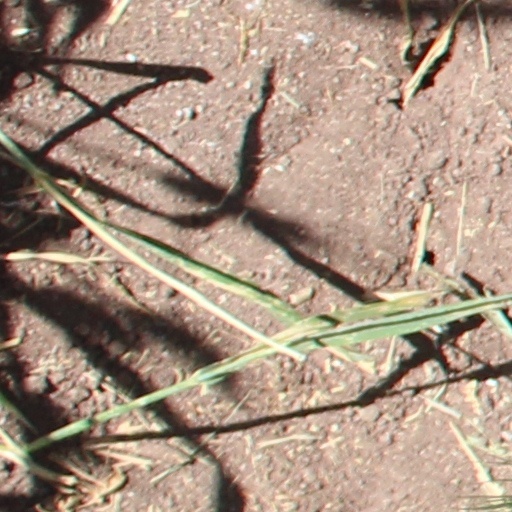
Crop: wheat